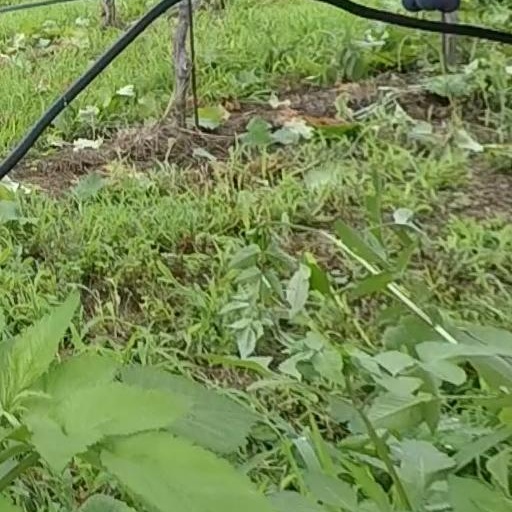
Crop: grape